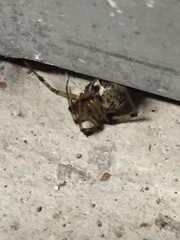
Species: Parasteatoda_tepidariorum